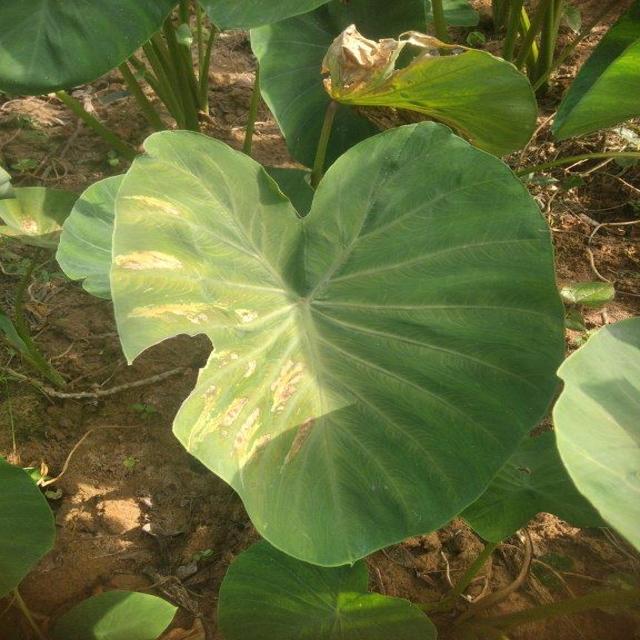
Label: Mid_Blight